Jackie Kannon

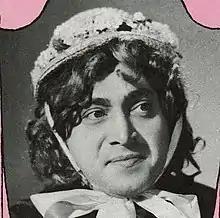
Kannon as shown on the cover of the comedic pamphlet "Mother Kannon Advises on Manners, Morals, & Decorum"

Jackie Kannon (July 25, 1926 – February 1, 1974) was a Canadian stand-up comedian, club entrepreneur, and publisher. With his printer Alexander Roman, he founded the publisher Kanrom, which published primarily humorous materials, including "The New York Times" best seller "JFK Coloring Book". His night club The Rat Fink Room has been cited as "America's first comedy club".